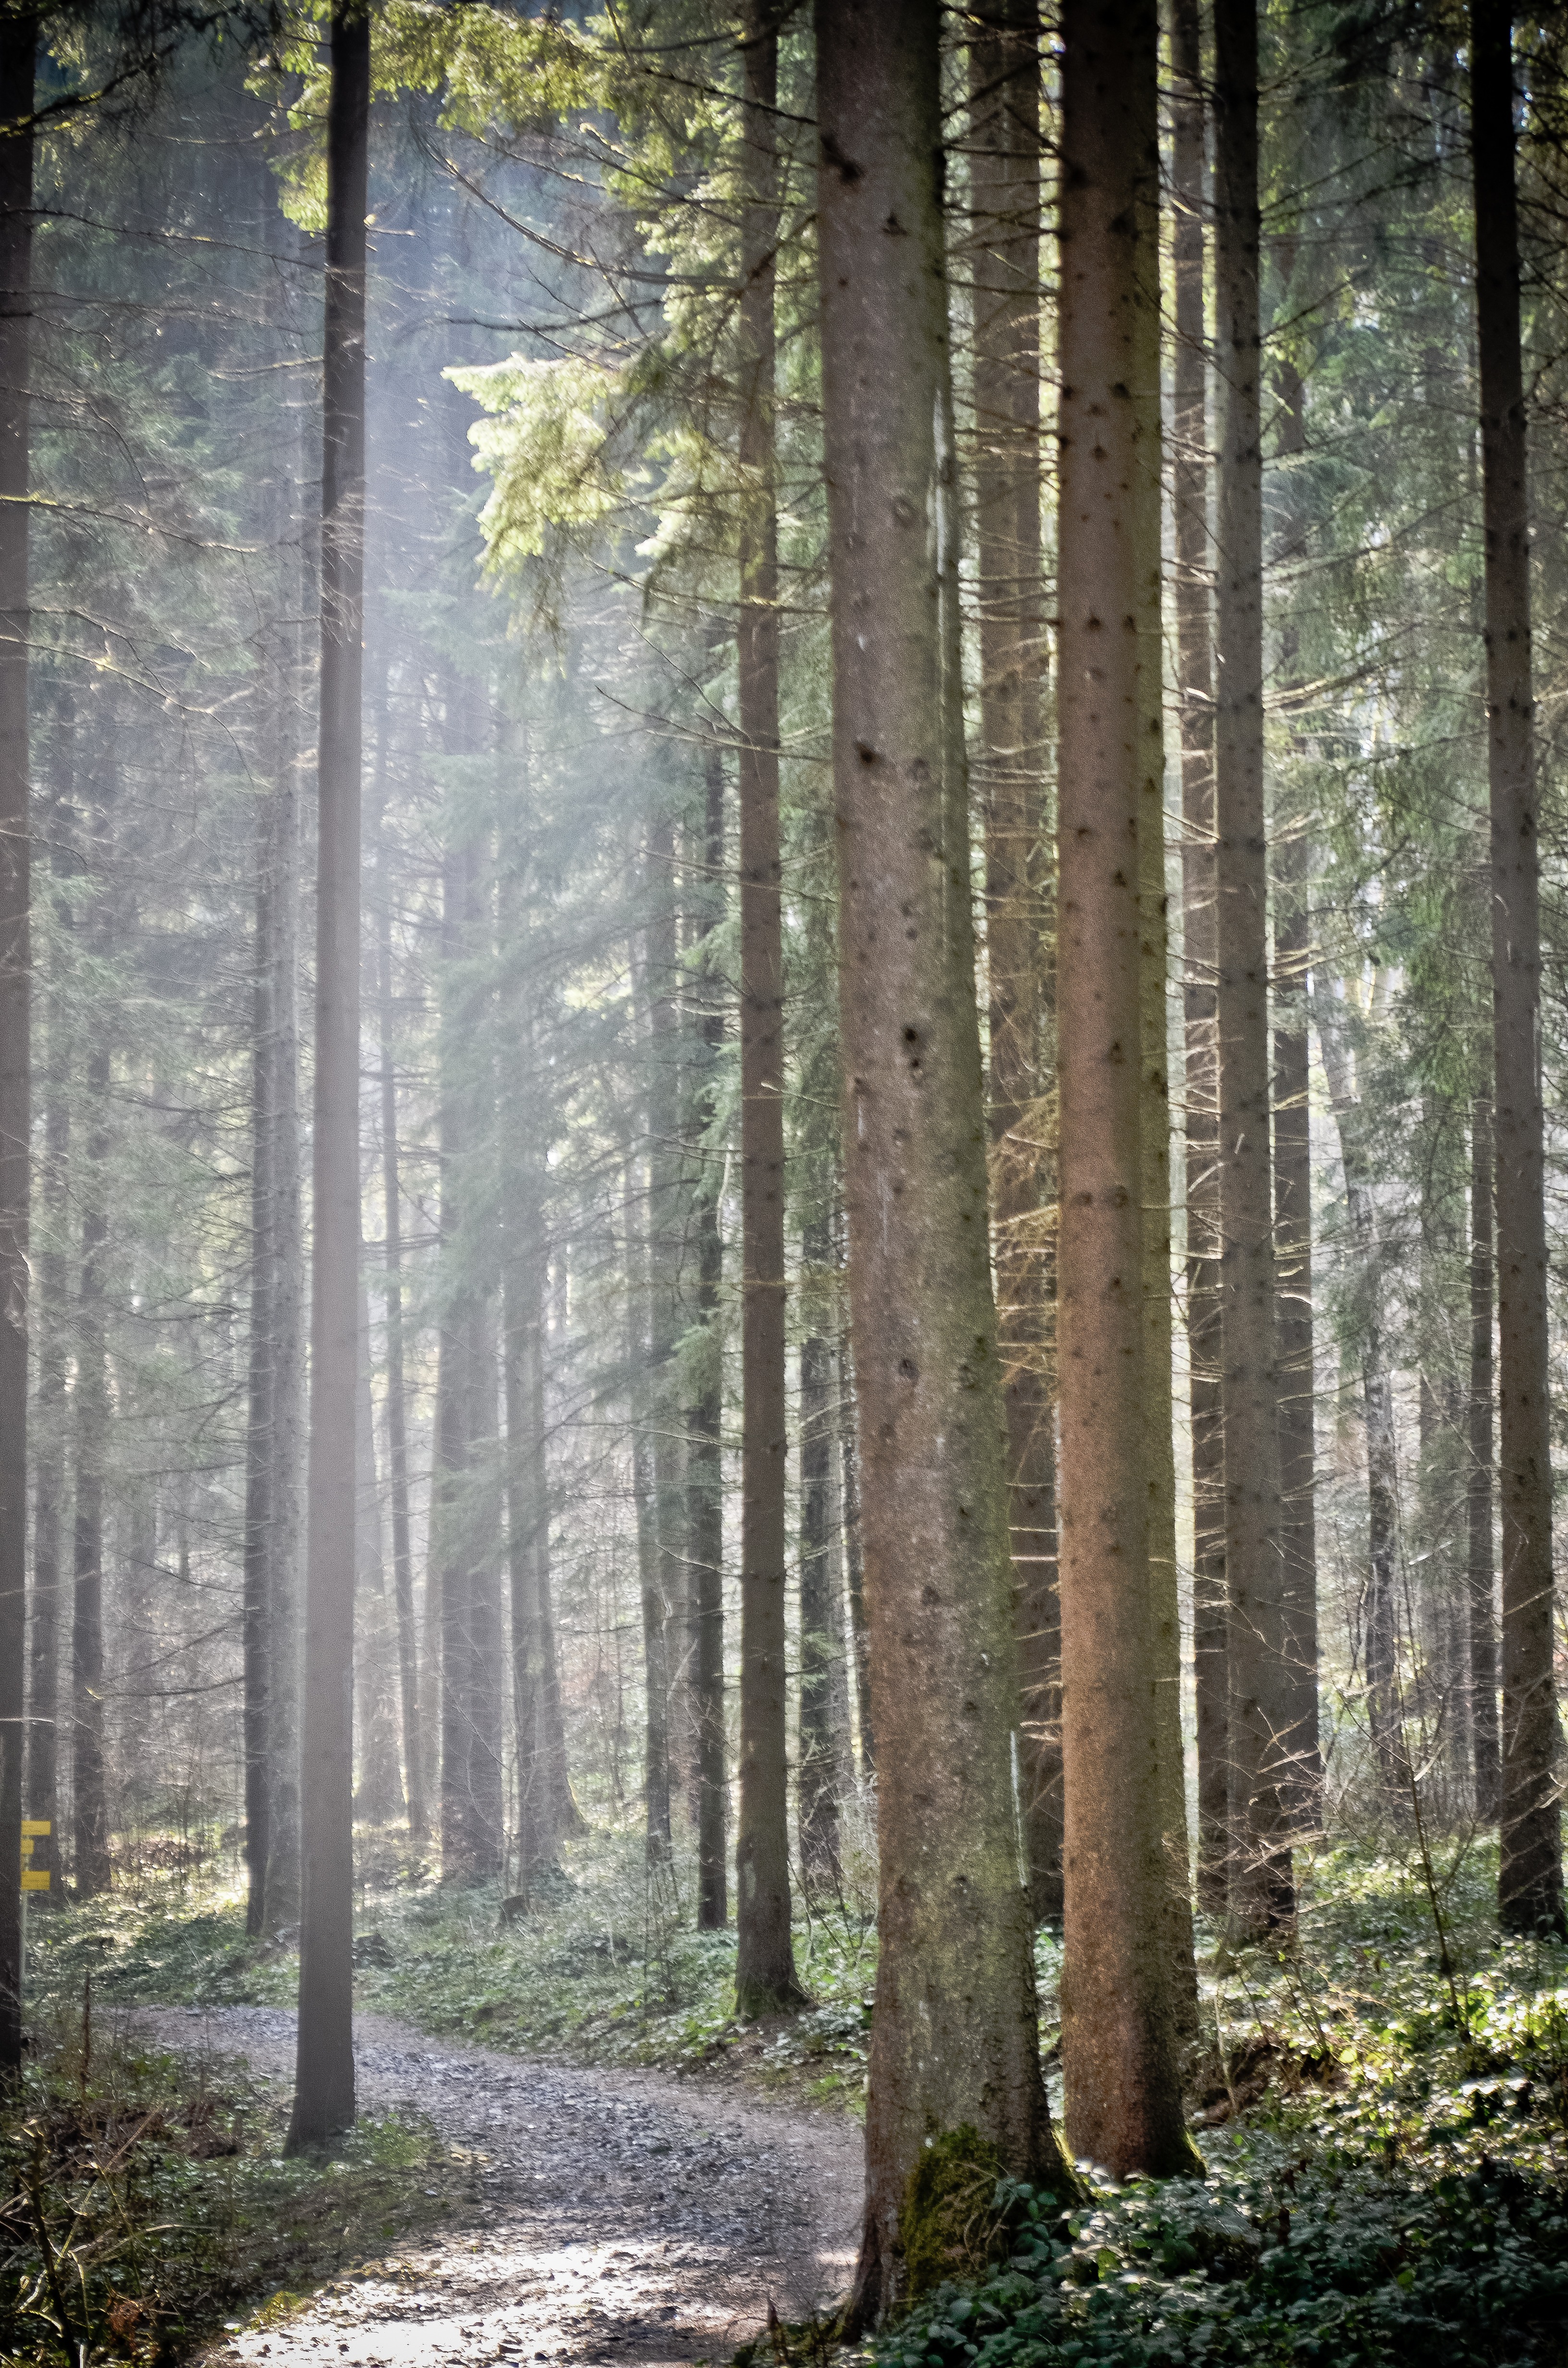
landscape, tree, nature, forest, wilderness, branch, plant, sun, sunlight, leaf, trunk, green, autumn, spruce, deciduous, grove, woodland, habitat, mood, ecosystem, sunbeam, biome, old growth forest, natural environment, atmospheric phenomenon, woody plant, temperate broadleaf and mixed forest, temperate coniferous forest, land plant